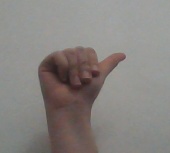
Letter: dhad